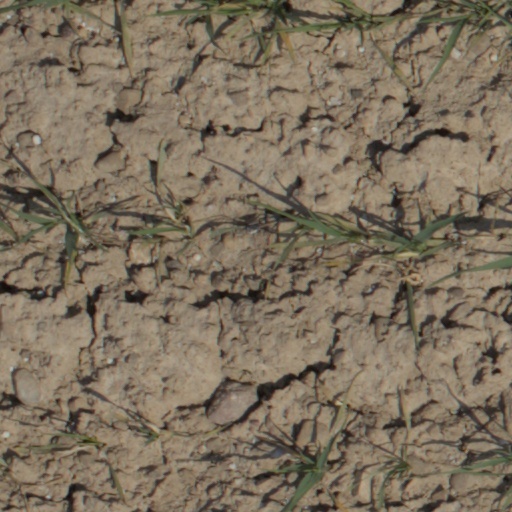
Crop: wheat